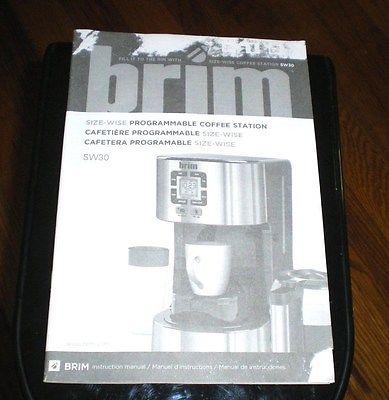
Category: coffee maker